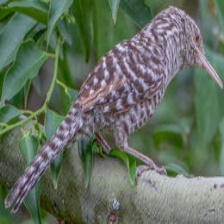
Species: FASCIATED WREN
Scientific name: CAMPYLORHYNCHUS FASCIATUS